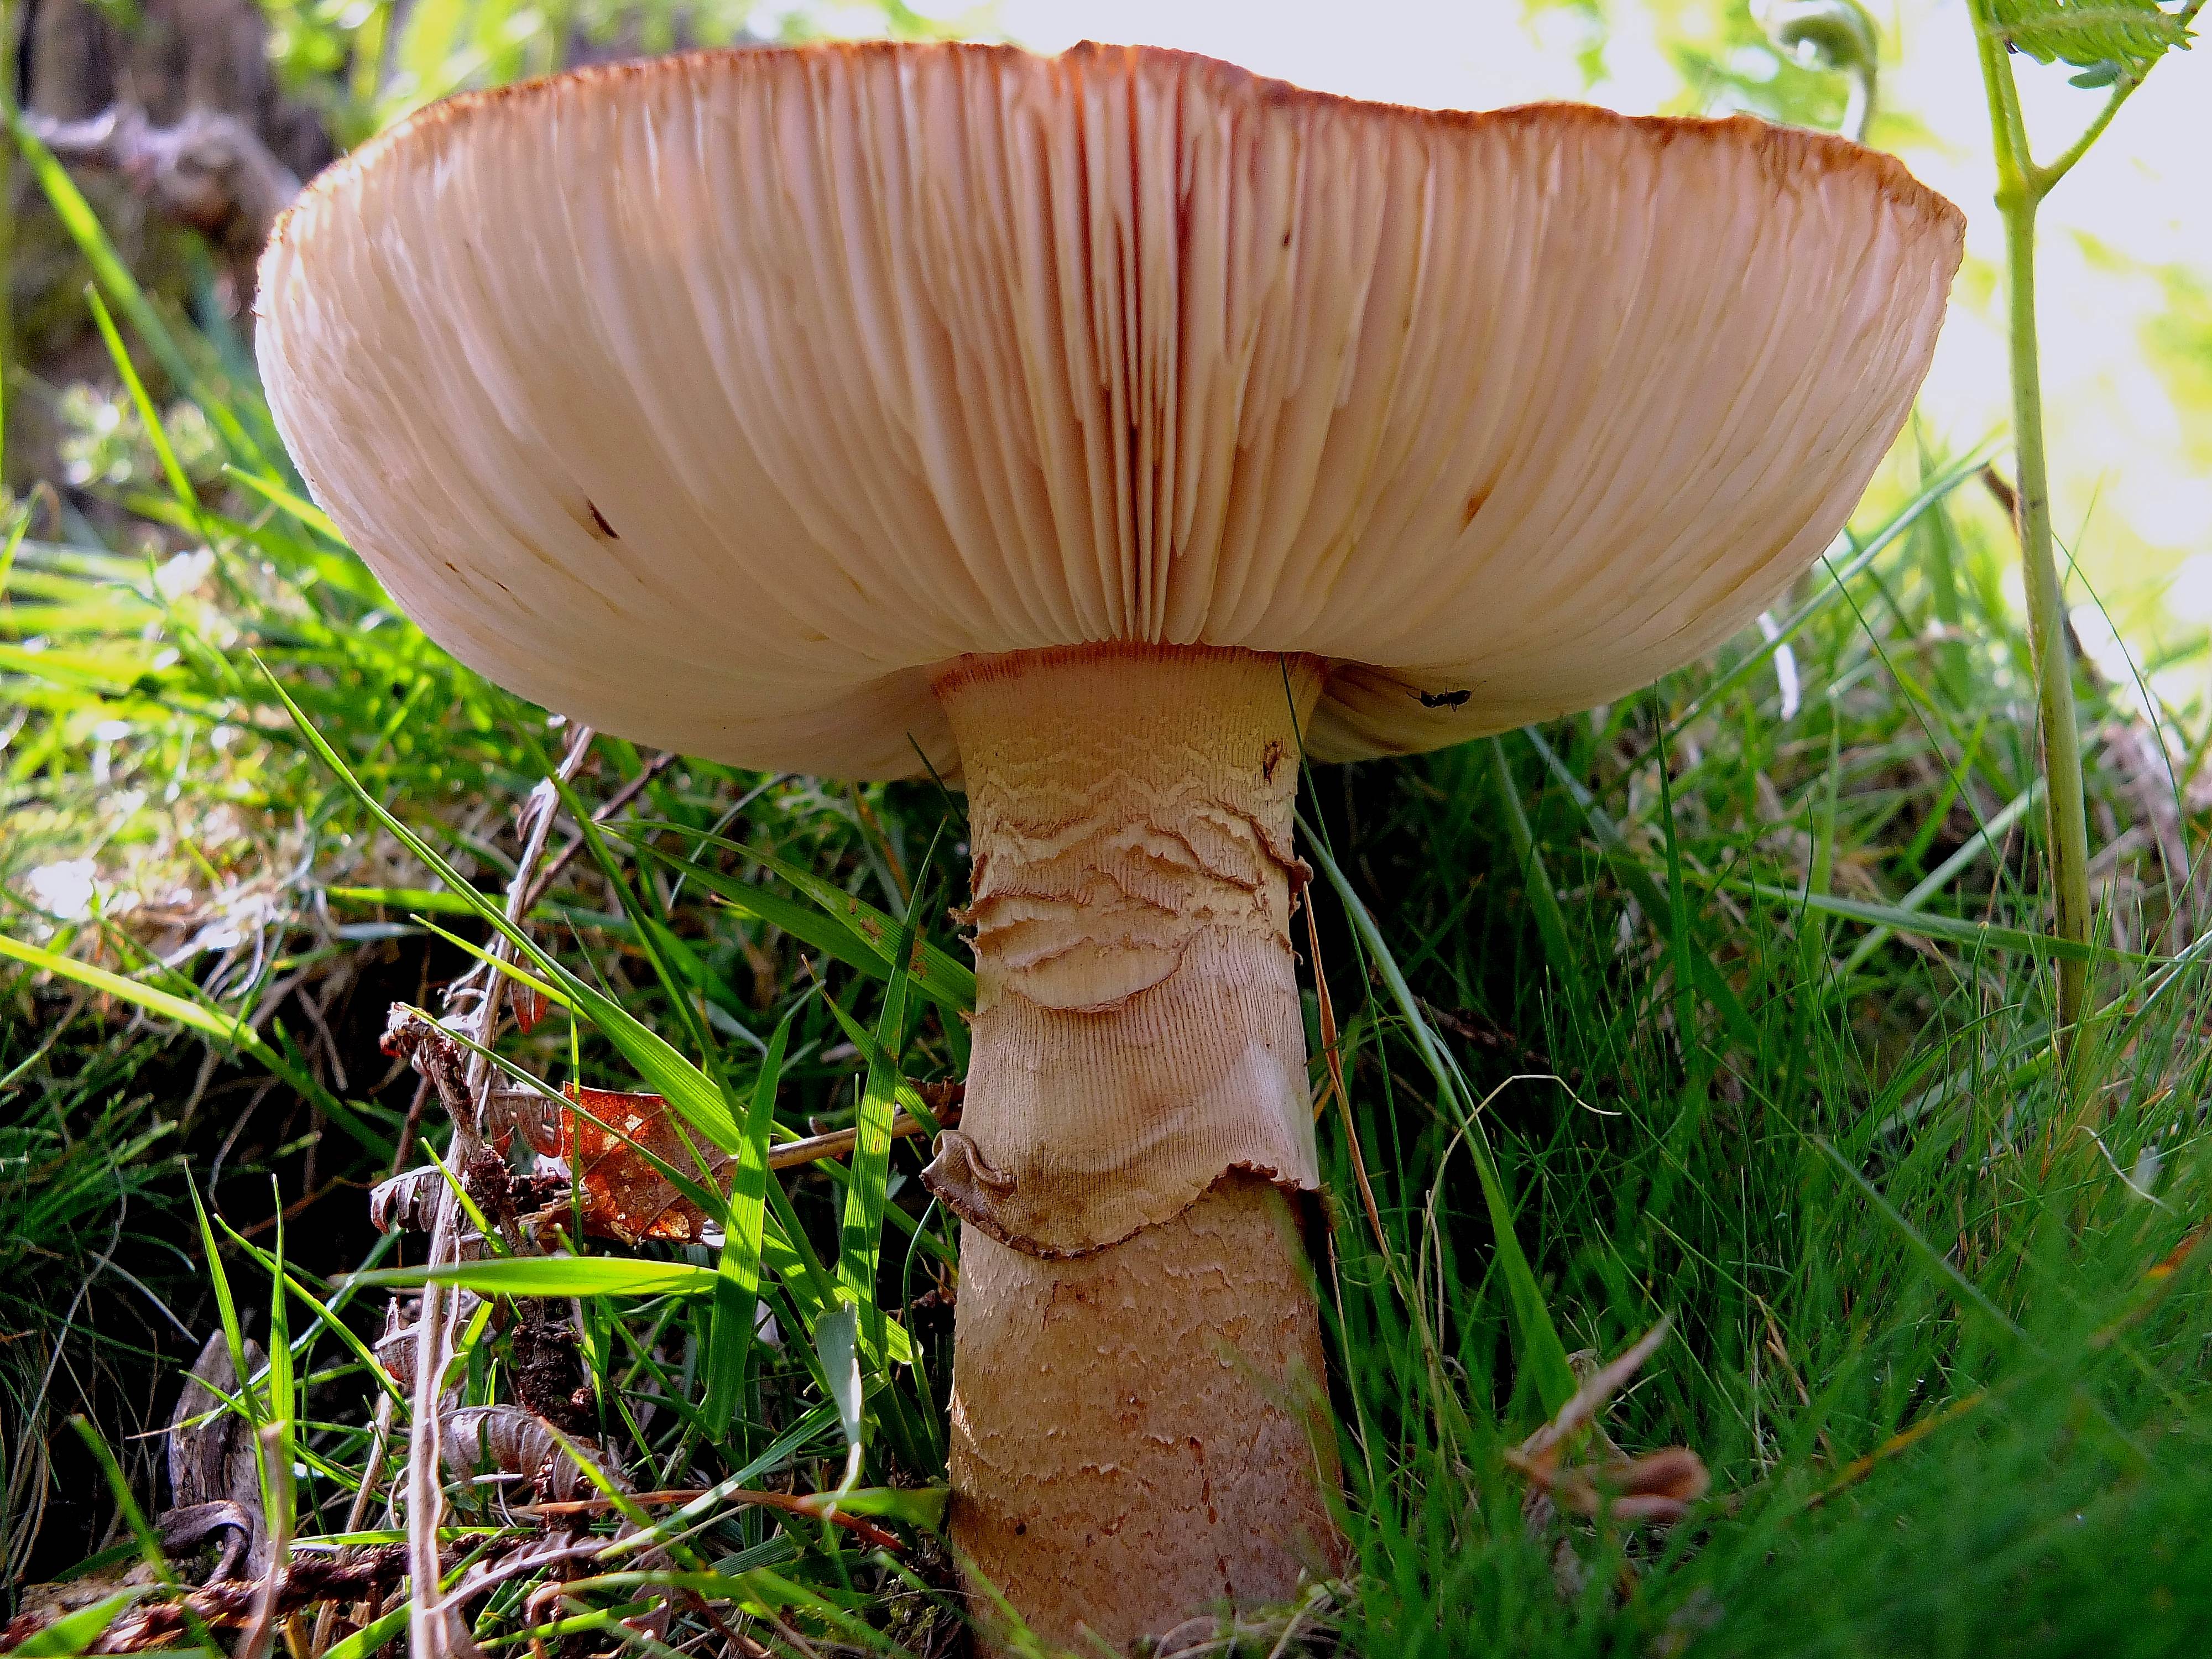
nature, forest, flower, macro, autumn, soil, botany, mushroom, flora, fauna, flowers, fungus, mushrooms, naturaleza, flores, galicia, setas, woodland, agaric, bolete, espana, marin, ggl1, gaby1, fujifilmxs1, agaricus, macro photography, matsutake, oyster mushroom, edible mushroom, plant stem, medicinal mushroom, agaricomycetes, agaricaceae, champignon mushroom, penny bun, pleurotus eryngii